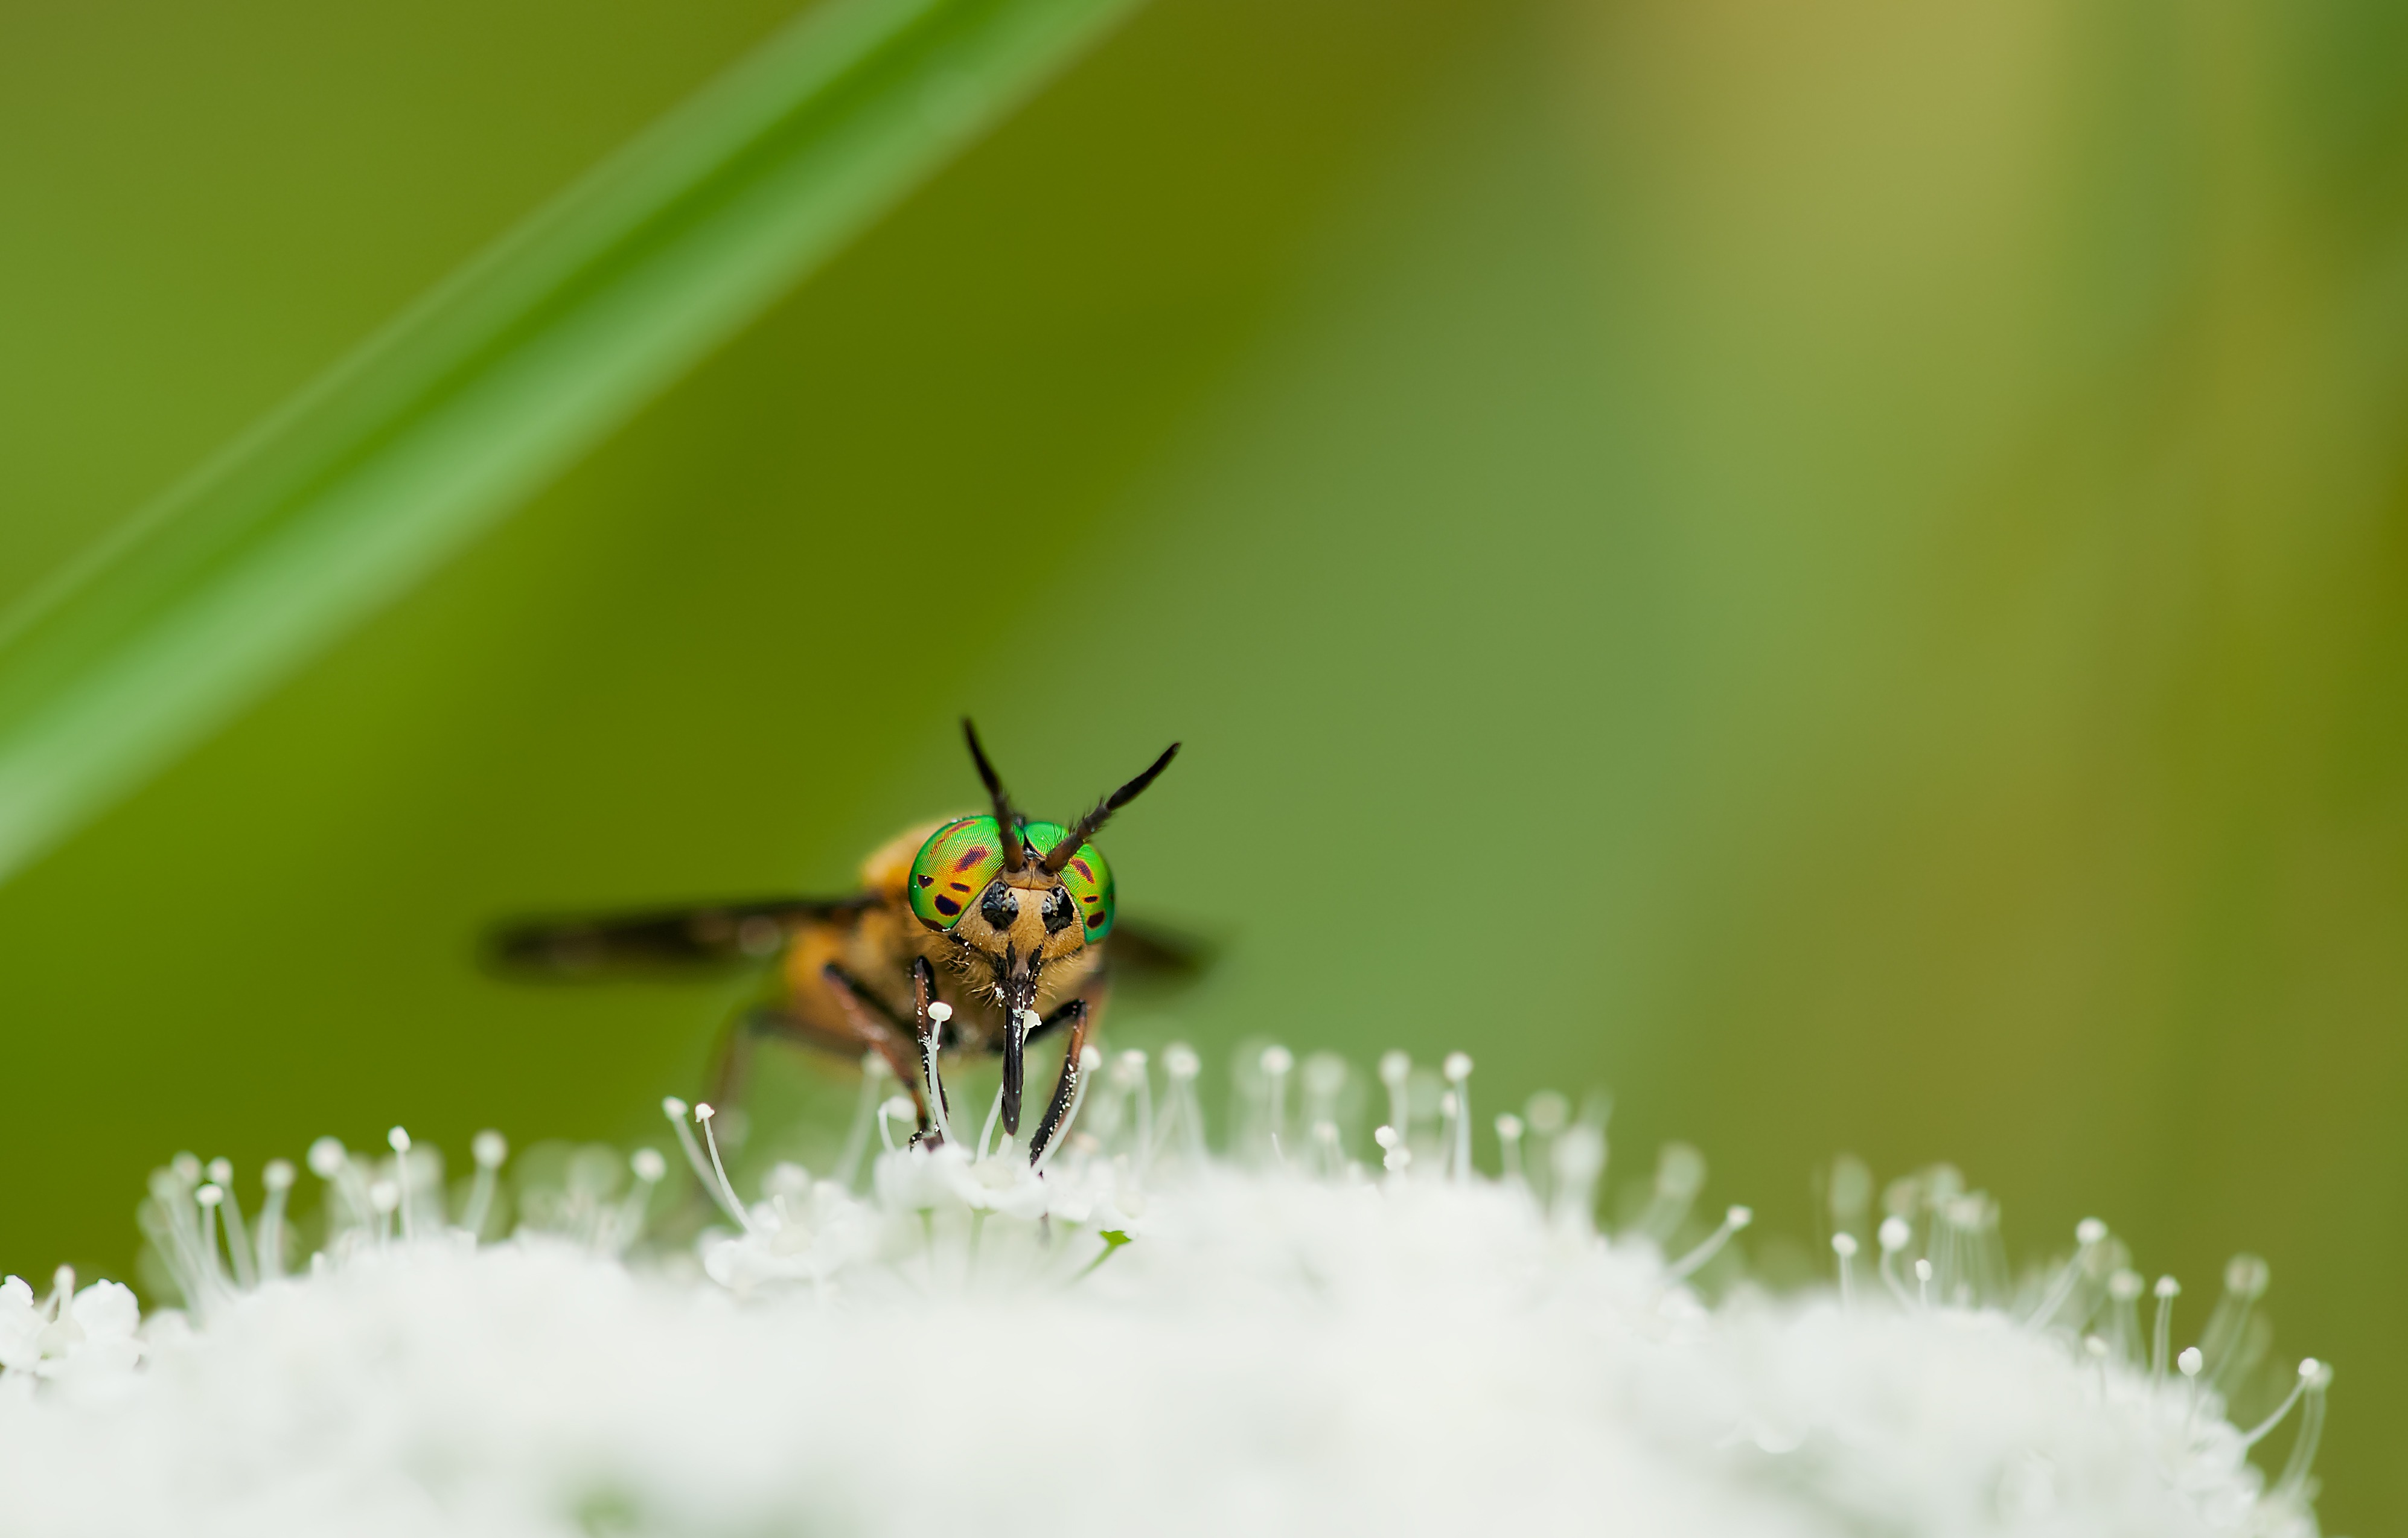
nature, photography, flower, fly, insect, macro, fauna, invertebrate, close up, bee, nectar, males, macro photography, arthropod, honey bee, membrane winged insect, species brake, chrysops relictus